Three Rivers Stadium

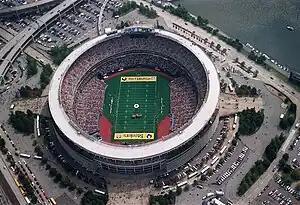
A Steelers game in 1996

Three Rivers Stadium was similar in design to other stadiums built in the 1960s and 1970s, such as RFK Stadium in Washington, Shea Stadium in New York, Riverfront Stadium in Cincinnati, the Houston Astrodome, Veterans Stadium in Philadelphia, and Busch Memorial Stadium in St. Louis, which were designed as multi-purpose facilities to maximize efficiency. Due to their similar design these stadiums were nicknamed "cookie-cutter" or "concrete doughnut" ballparks. The sight lines were more favorable to football; almost 70% of the seats in the baseball configuration were in fair territory. It originally seated 50,611 for baseball, but several expansions over the years brought it to 58,729. In 1993, the Pirates placed tarps on most of the upper deck to create a better baseball atmosphere, reducing capacity to 47,687.